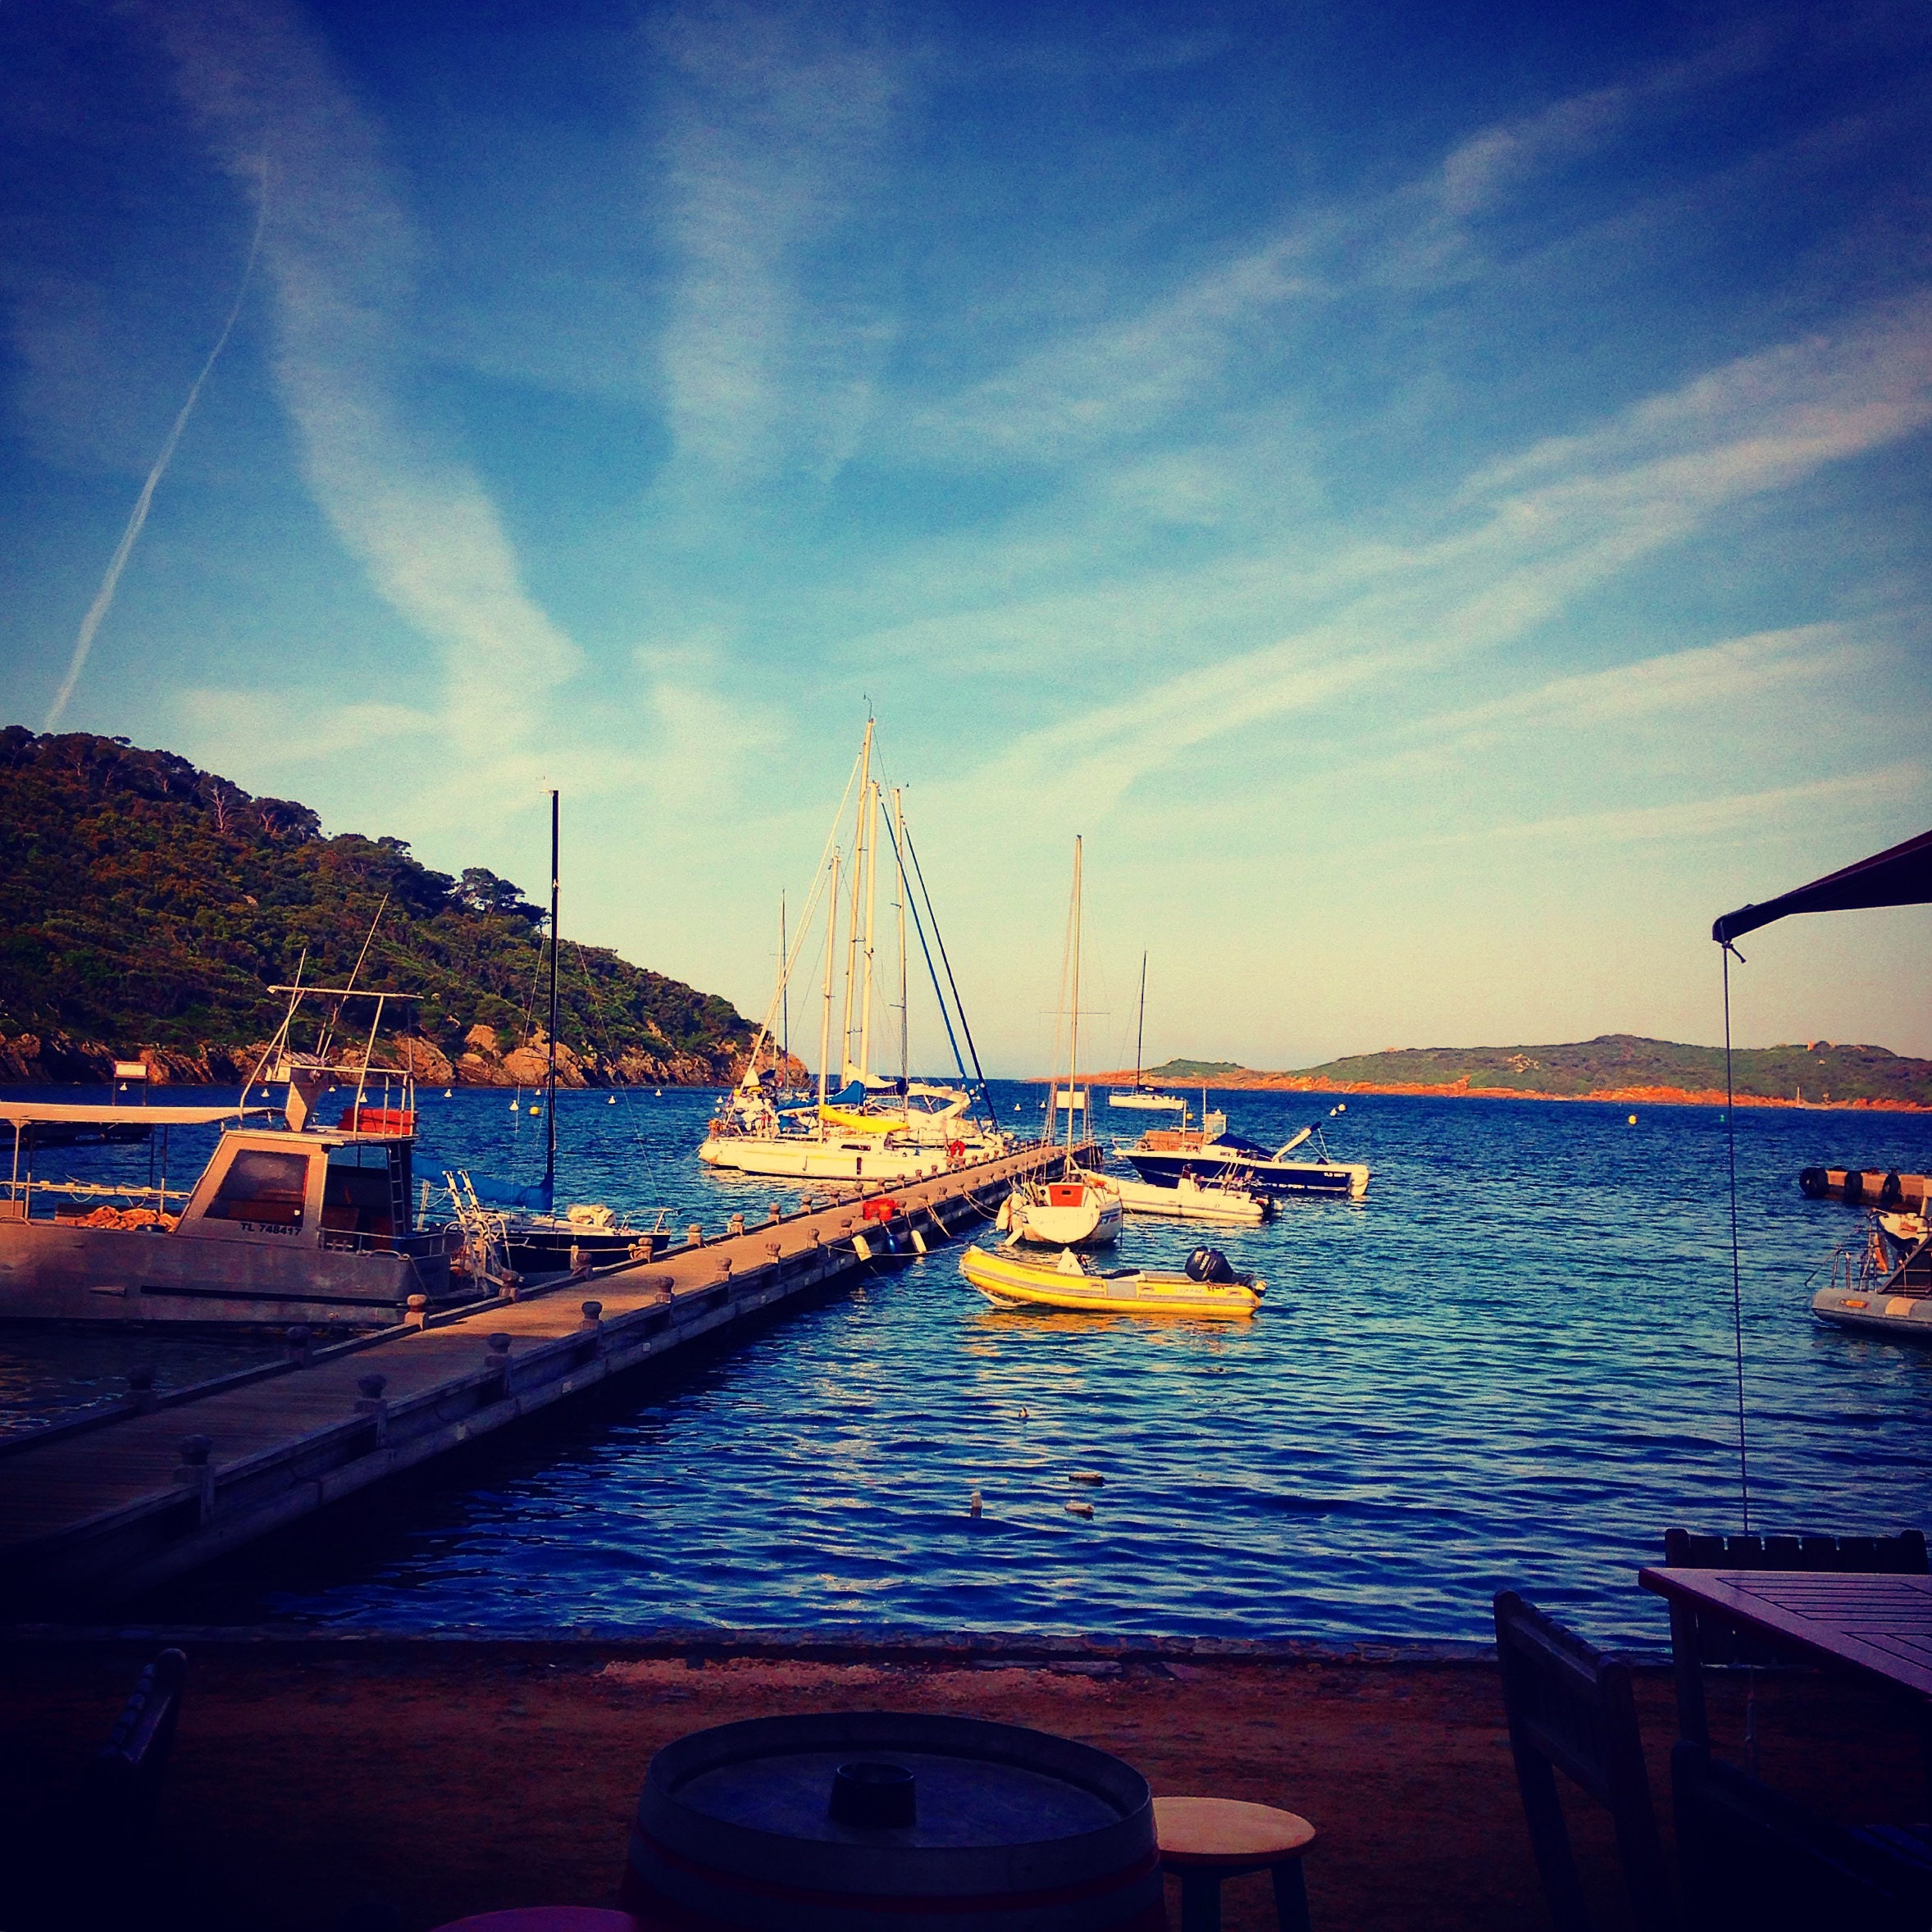
beach, sea, sand, ocean, horizon, dock, sky, sunrise, sunset, boat, night, sunlight, morning, dawn, vacation, dusk, france, evening, reflection, vehicle, calm, bay, island, harbor, marina, port, boats, port cros